Münchenstein

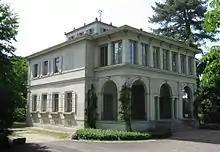
(Villa Ehinger) Music School

Other Schools: Gymnasium Münchenstein, Heilpädagogische Schule, the Music School, Rudolf Steiner Schule, TSM-Schulzentrum für Kinder und Jugendliche mit Behinderungen, Volkshochschule Basel Erwachsenenbildung Münchenstein und Erwachsenenbildung Gymnasium Münchenstein, Bildungszentrum Gesundheit BZG Basel-Stadt